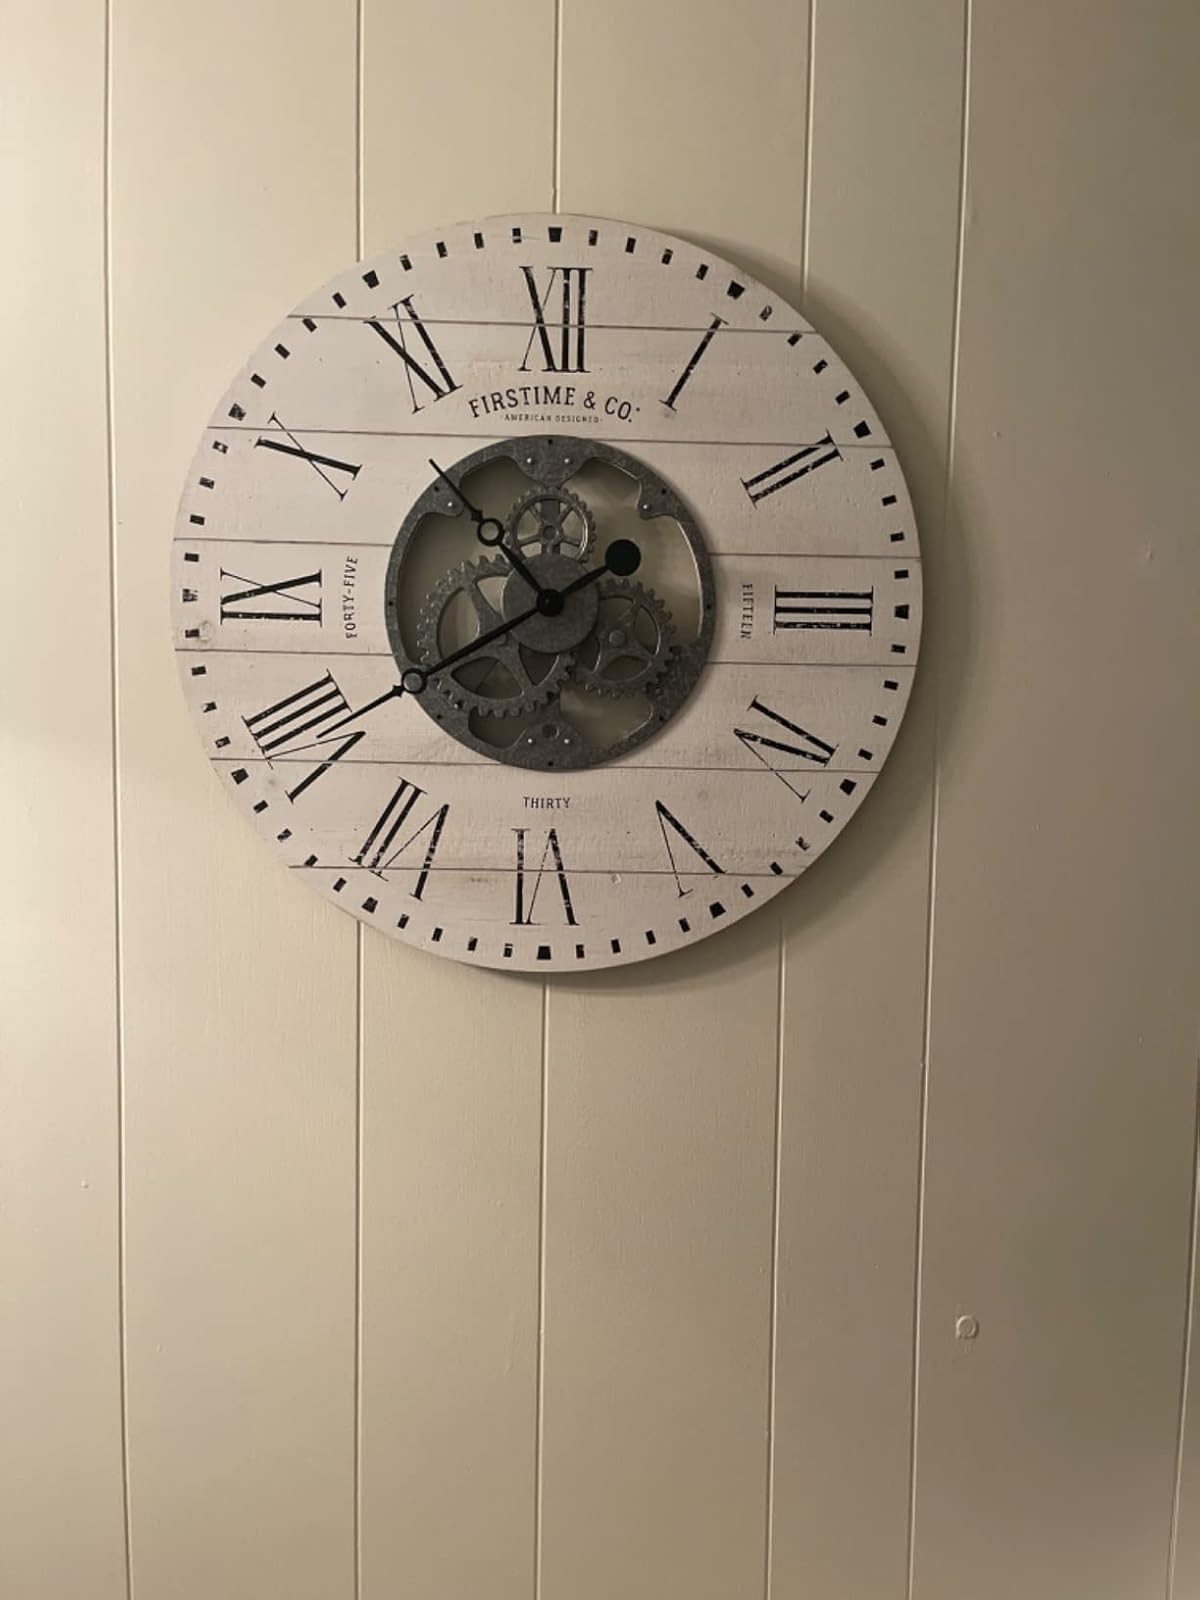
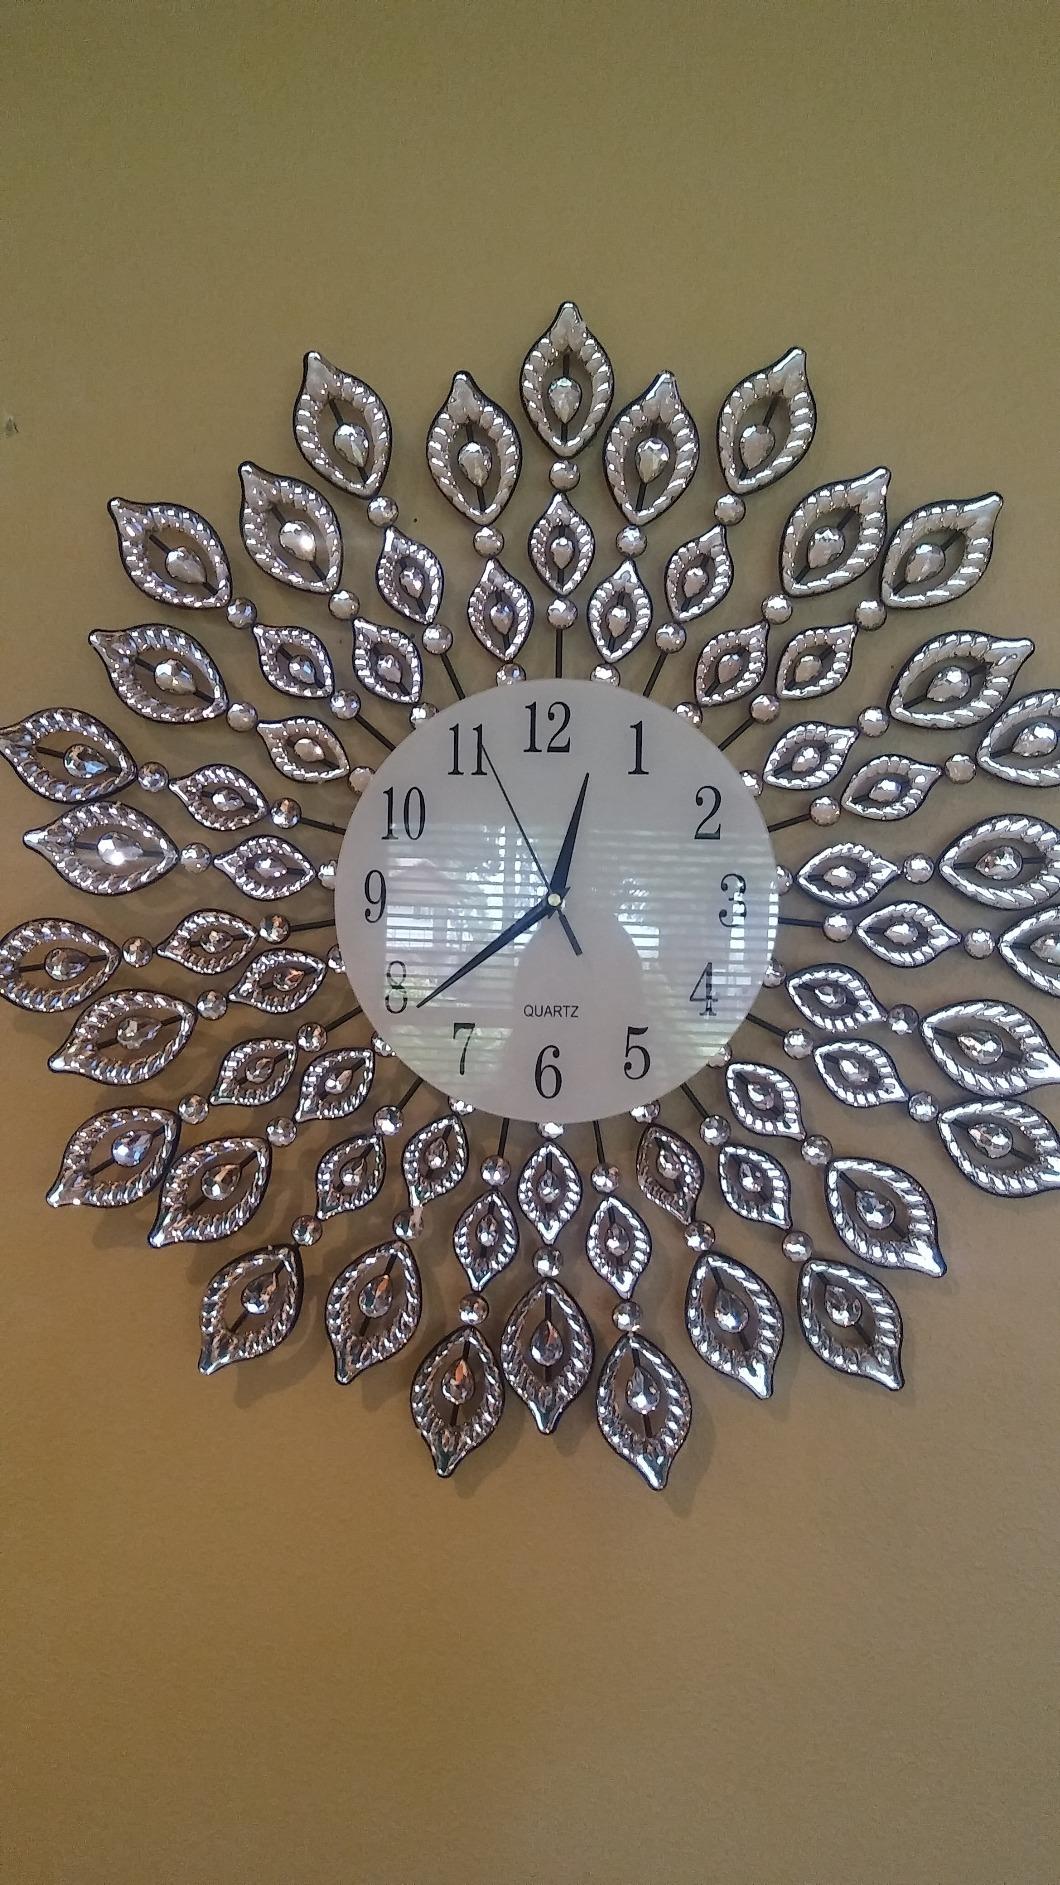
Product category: clock
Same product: no